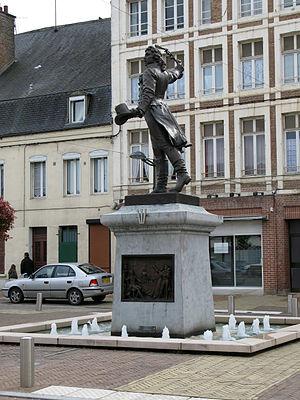
Cet article recense les œuvres d'art dans l'espace public dans le département de l'Aisne, en France.
Adolphe-Pierre Charlet est un sculpteur français, grand Prix de Rome de sculpture en 1938.
Guise, prononcé Güise [ɡɥiz], est une commune française située dans le département de l'Aisne, en région Hauts-de-France.
Amédée Donatien Doublemard, né le 8 janvier 1826 à Flavigny-le-Grand-et-Beaurain et mort le 20 juillet 1900 à Paris, est un sculpteur français.